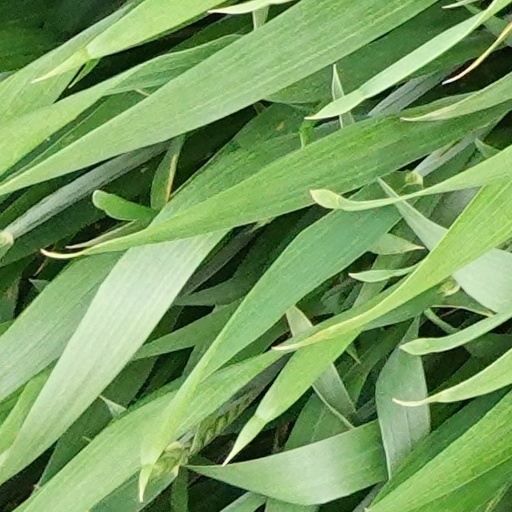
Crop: wheat